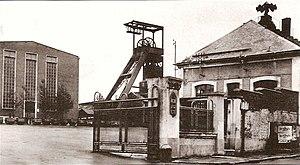
La fosse nᵒ 4 - 4 bis - 4 ter de la Compagnie des mines de Bruay est un ancien charbonnage du Bassin minier du Nord-Pas-de-Calais, situé à Bruay-la-Buissière. Pour la première fois, la Compagnie de Bruay ouvre une fosse constituée de deux puits jumeaux, tout d'abord dénommés puits nᵒˢ 4 et 5. À l'approche de l'ouverture de la fosse nᵒ 5 - 5 bis à Divion, le puits nᵒ 5 est renommé 4 bis. La fosse commence à produire en 1881. Le puits nᵒ 4 ter est ajouté en 1919, il assure ensuite l'extraction, alors que les puits nᵒˢ 4 et 4 bis assurent le service et l'aérage. Des cités sont construites autour de la fosse.
La Compagnie des mines de Bruay extrayait la houille dans le Bassin minier du Nord-Pas-de-Calais. Elle exploitait dix-huit puits de mine répartis sur huit sites de production situés à Bruay-la-Buissière, Haillicourt, Divion et Houdain.